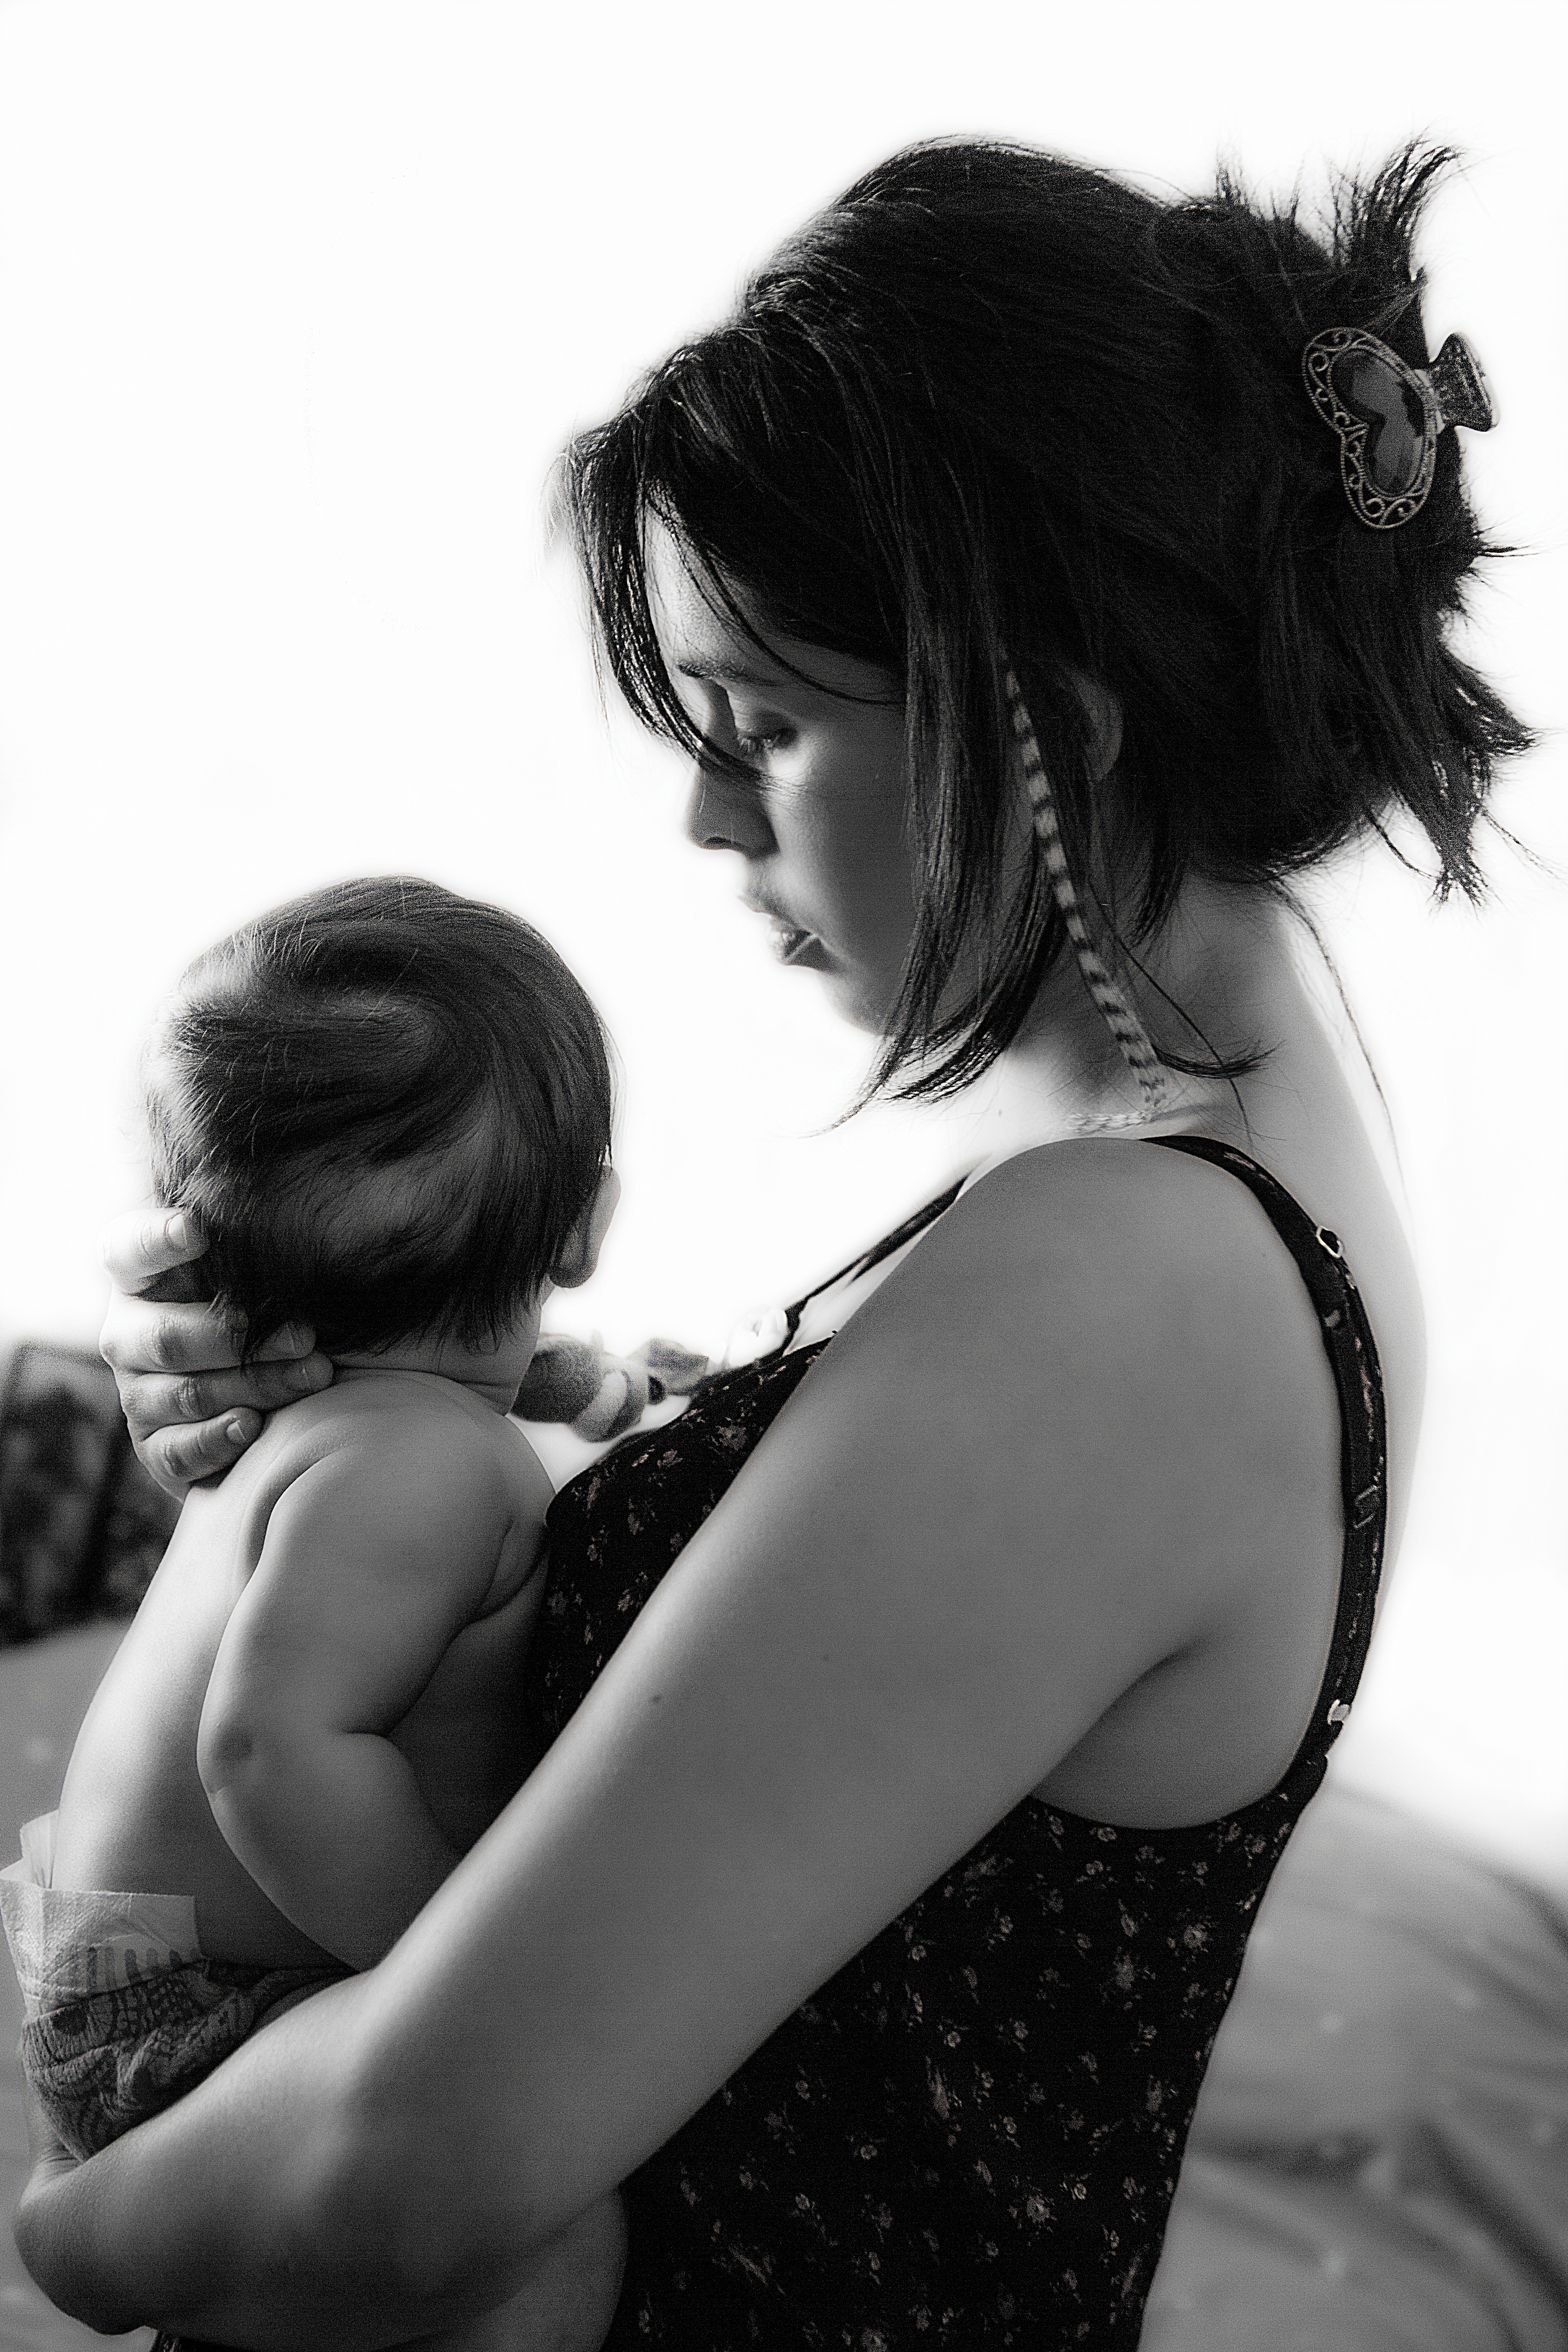
person, black and white, girl, woman, hair, white, photography, model, romance, child, clothing, black, monochrome, lady, baby, mom, maternity, black hair, mother, photograph, beauty, emotion, parents, birth, young child, interaction, photo shoot, sense, monochrome photography, portrait photography, art model